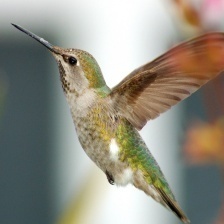
Species: ANNAS HUMMINGBIRD
Scientific name: CALYPTE ANNA
ImageNet parent category: hummingbird